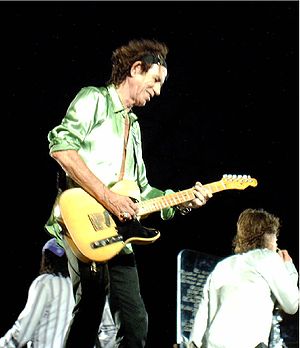
Steve Jordan (musiker) / Keith Richards and the X-pensive Winos
Keith Richards i år 2006 under en koncert i Hannover
Steve Jordan er en amerikansk multi-instrumentalist, komponist, musical instruktør og Grammy-vindende indspilningsproducer fra the Bronx i New York City. Efter eksamen som klassisk percussionist på Fiorello H. LaGuardia High School of Music & Art and Performing Arts, udgav Jordan en undervisnings-DVD for trommeslagere kaldet The Groove is Here.